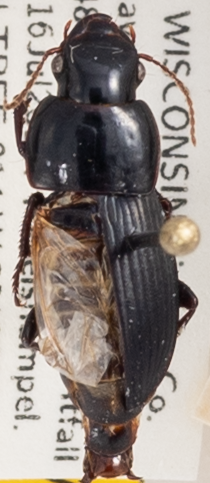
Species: Harpalus providens
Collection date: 2019-07-16
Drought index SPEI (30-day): -0.594
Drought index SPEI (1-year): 2.09
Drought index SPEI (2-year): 0.992